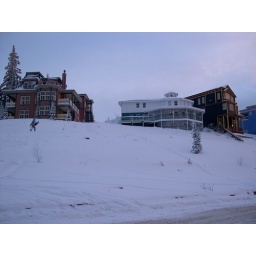
... was in the white building in the middle; the entrance was a bit odd, but the hot tub was delightful!